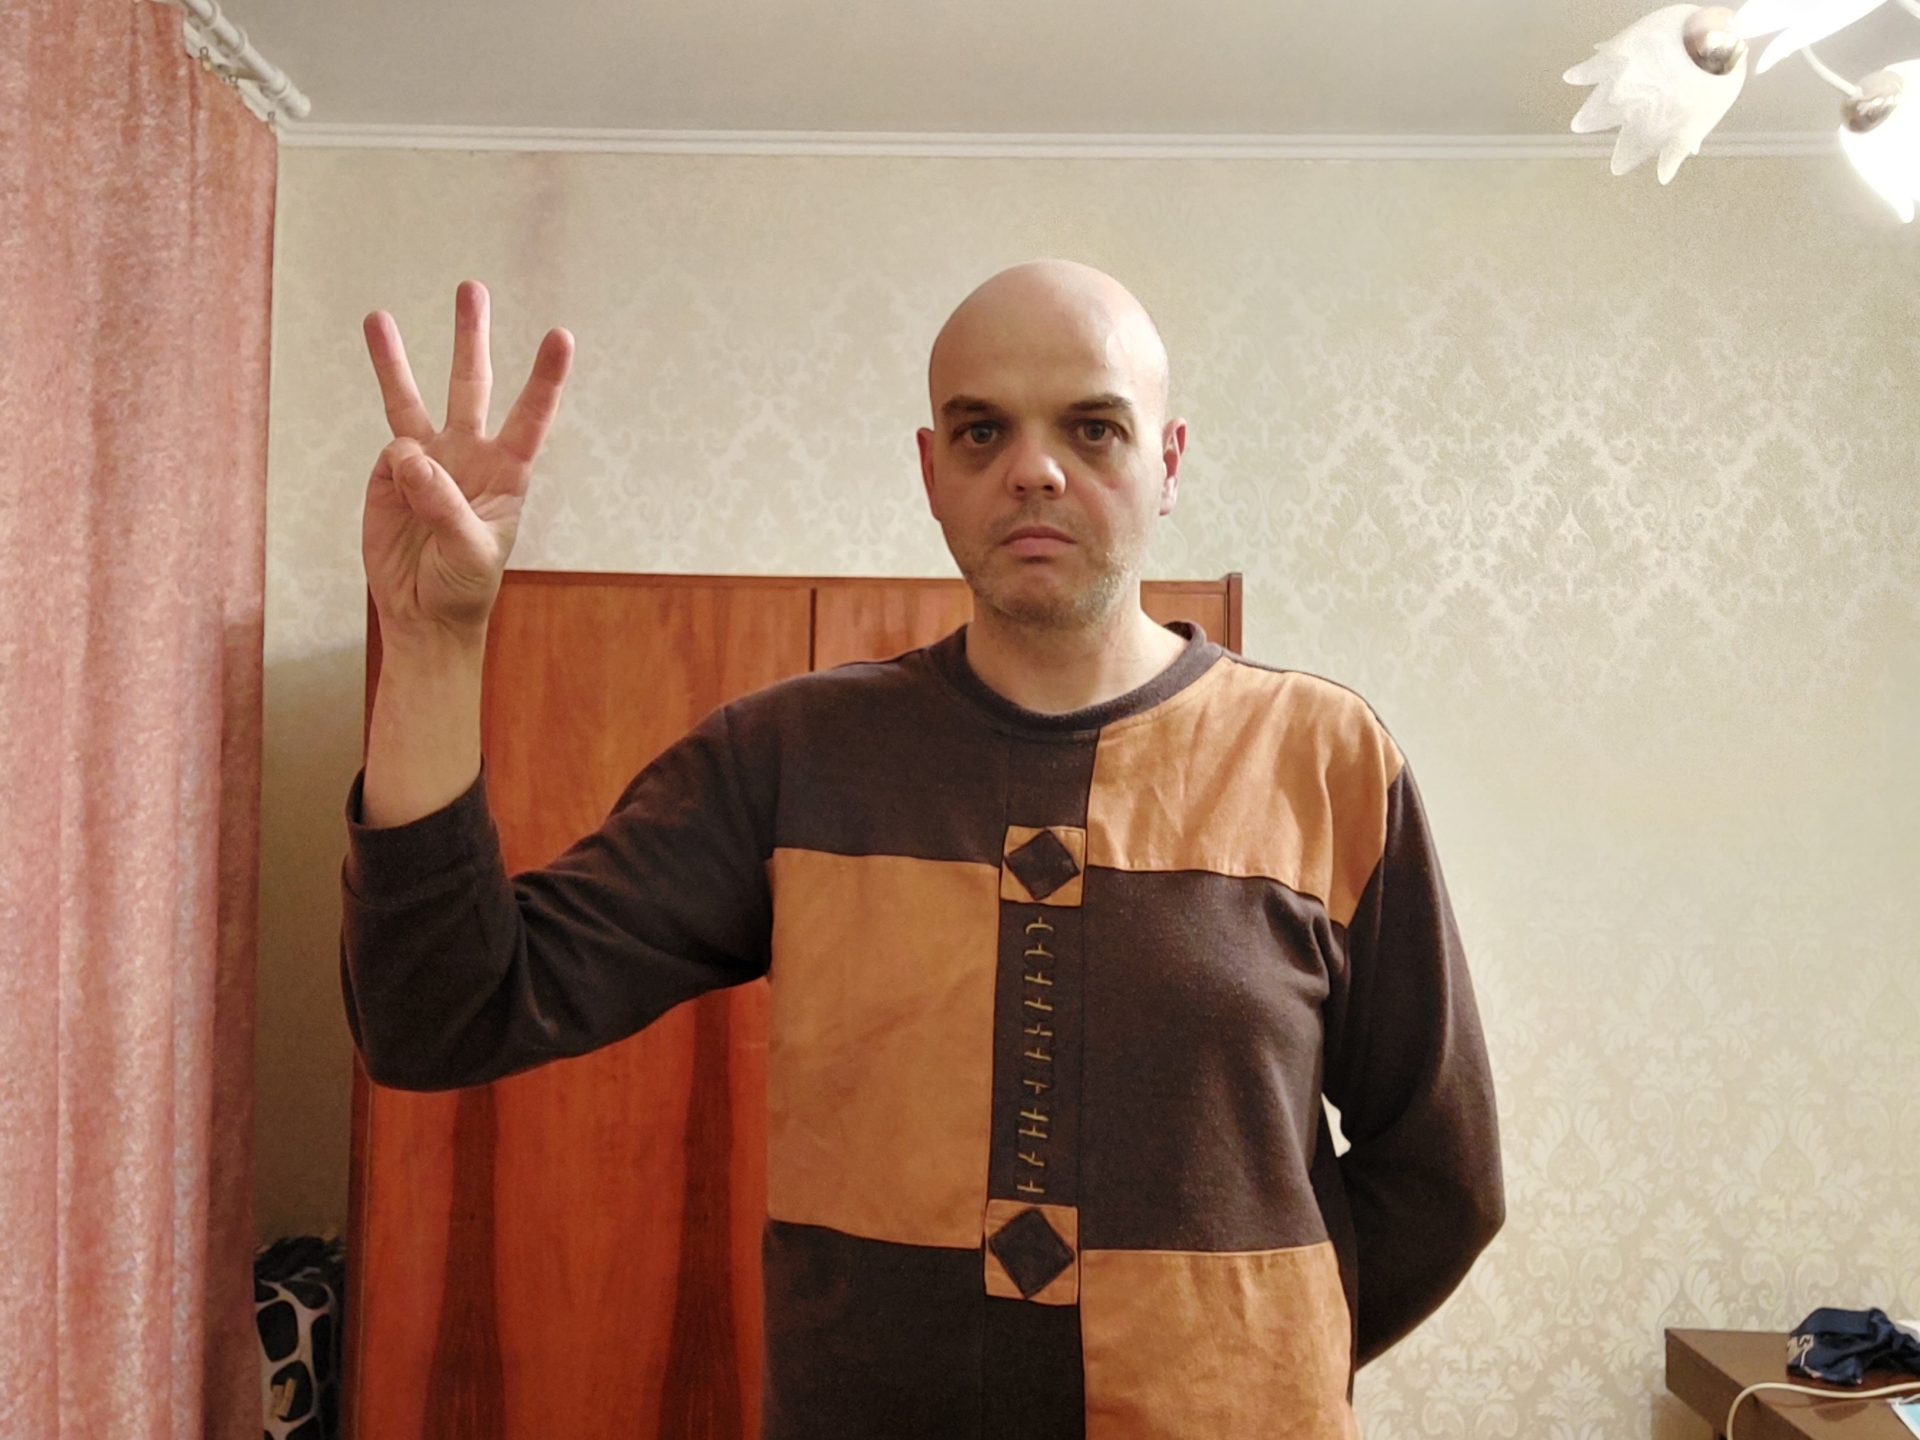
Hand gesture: three